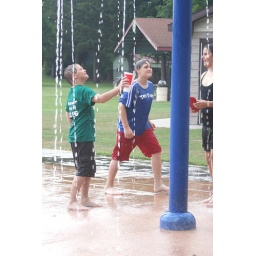
our boys playing in the water :)